Mohenjo-daro

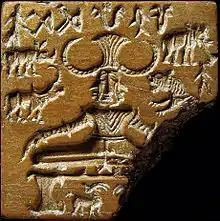
The "Pashupati seal"

Discovered by John Marshall in 1931, the idol appears to mimic certain characteristics that match the Mother Goddess belief common in many early Near East civilisations. Sculptures and figurines depicting women have been observed as part of Harappan culture and religion, as multiple female pieces were recovered from Marshall's archaeological digs. These figures were not categorized correctly, according to Marshall, meaning that where they were recovered from the site is not actually clear. One of said figures is 18.7 cm tall and is currently on display at the National Museum of Pakistan, in Karachi. The fertility and motherhood aspects on display on the idols is represented by the female genitalia that is presented in an almost exaggerated style as stated by Marshall, with him inferring that such figurines are offerings to the goddess, as opposed to the typical understanding of them being idols representing the goddess's likeness. Because of the figurines being unique in terms of hairstyles, body proportions, as well as headdresses and jewelry, there are theories as to who these figurines actually represent. Shereen Ratnagar theorizes that because of their uniqueness and dispersed discovery throughout the site that they could be figurines of ordinary household women, who commissioned these pieces to be used in rituals or healing ceremonies to help aforementioned individual women.